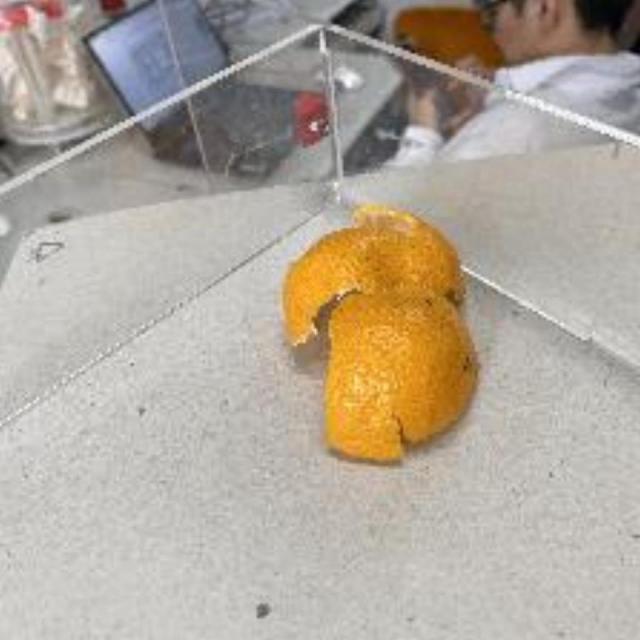
Label: peels